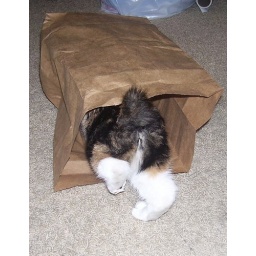
08 dec brown bag in